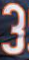
Number: 3